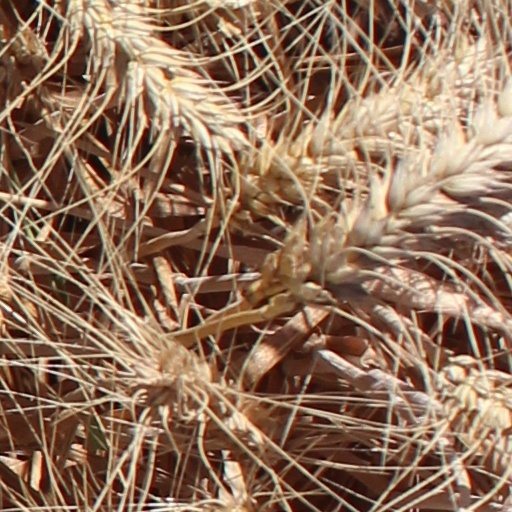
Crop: wheat